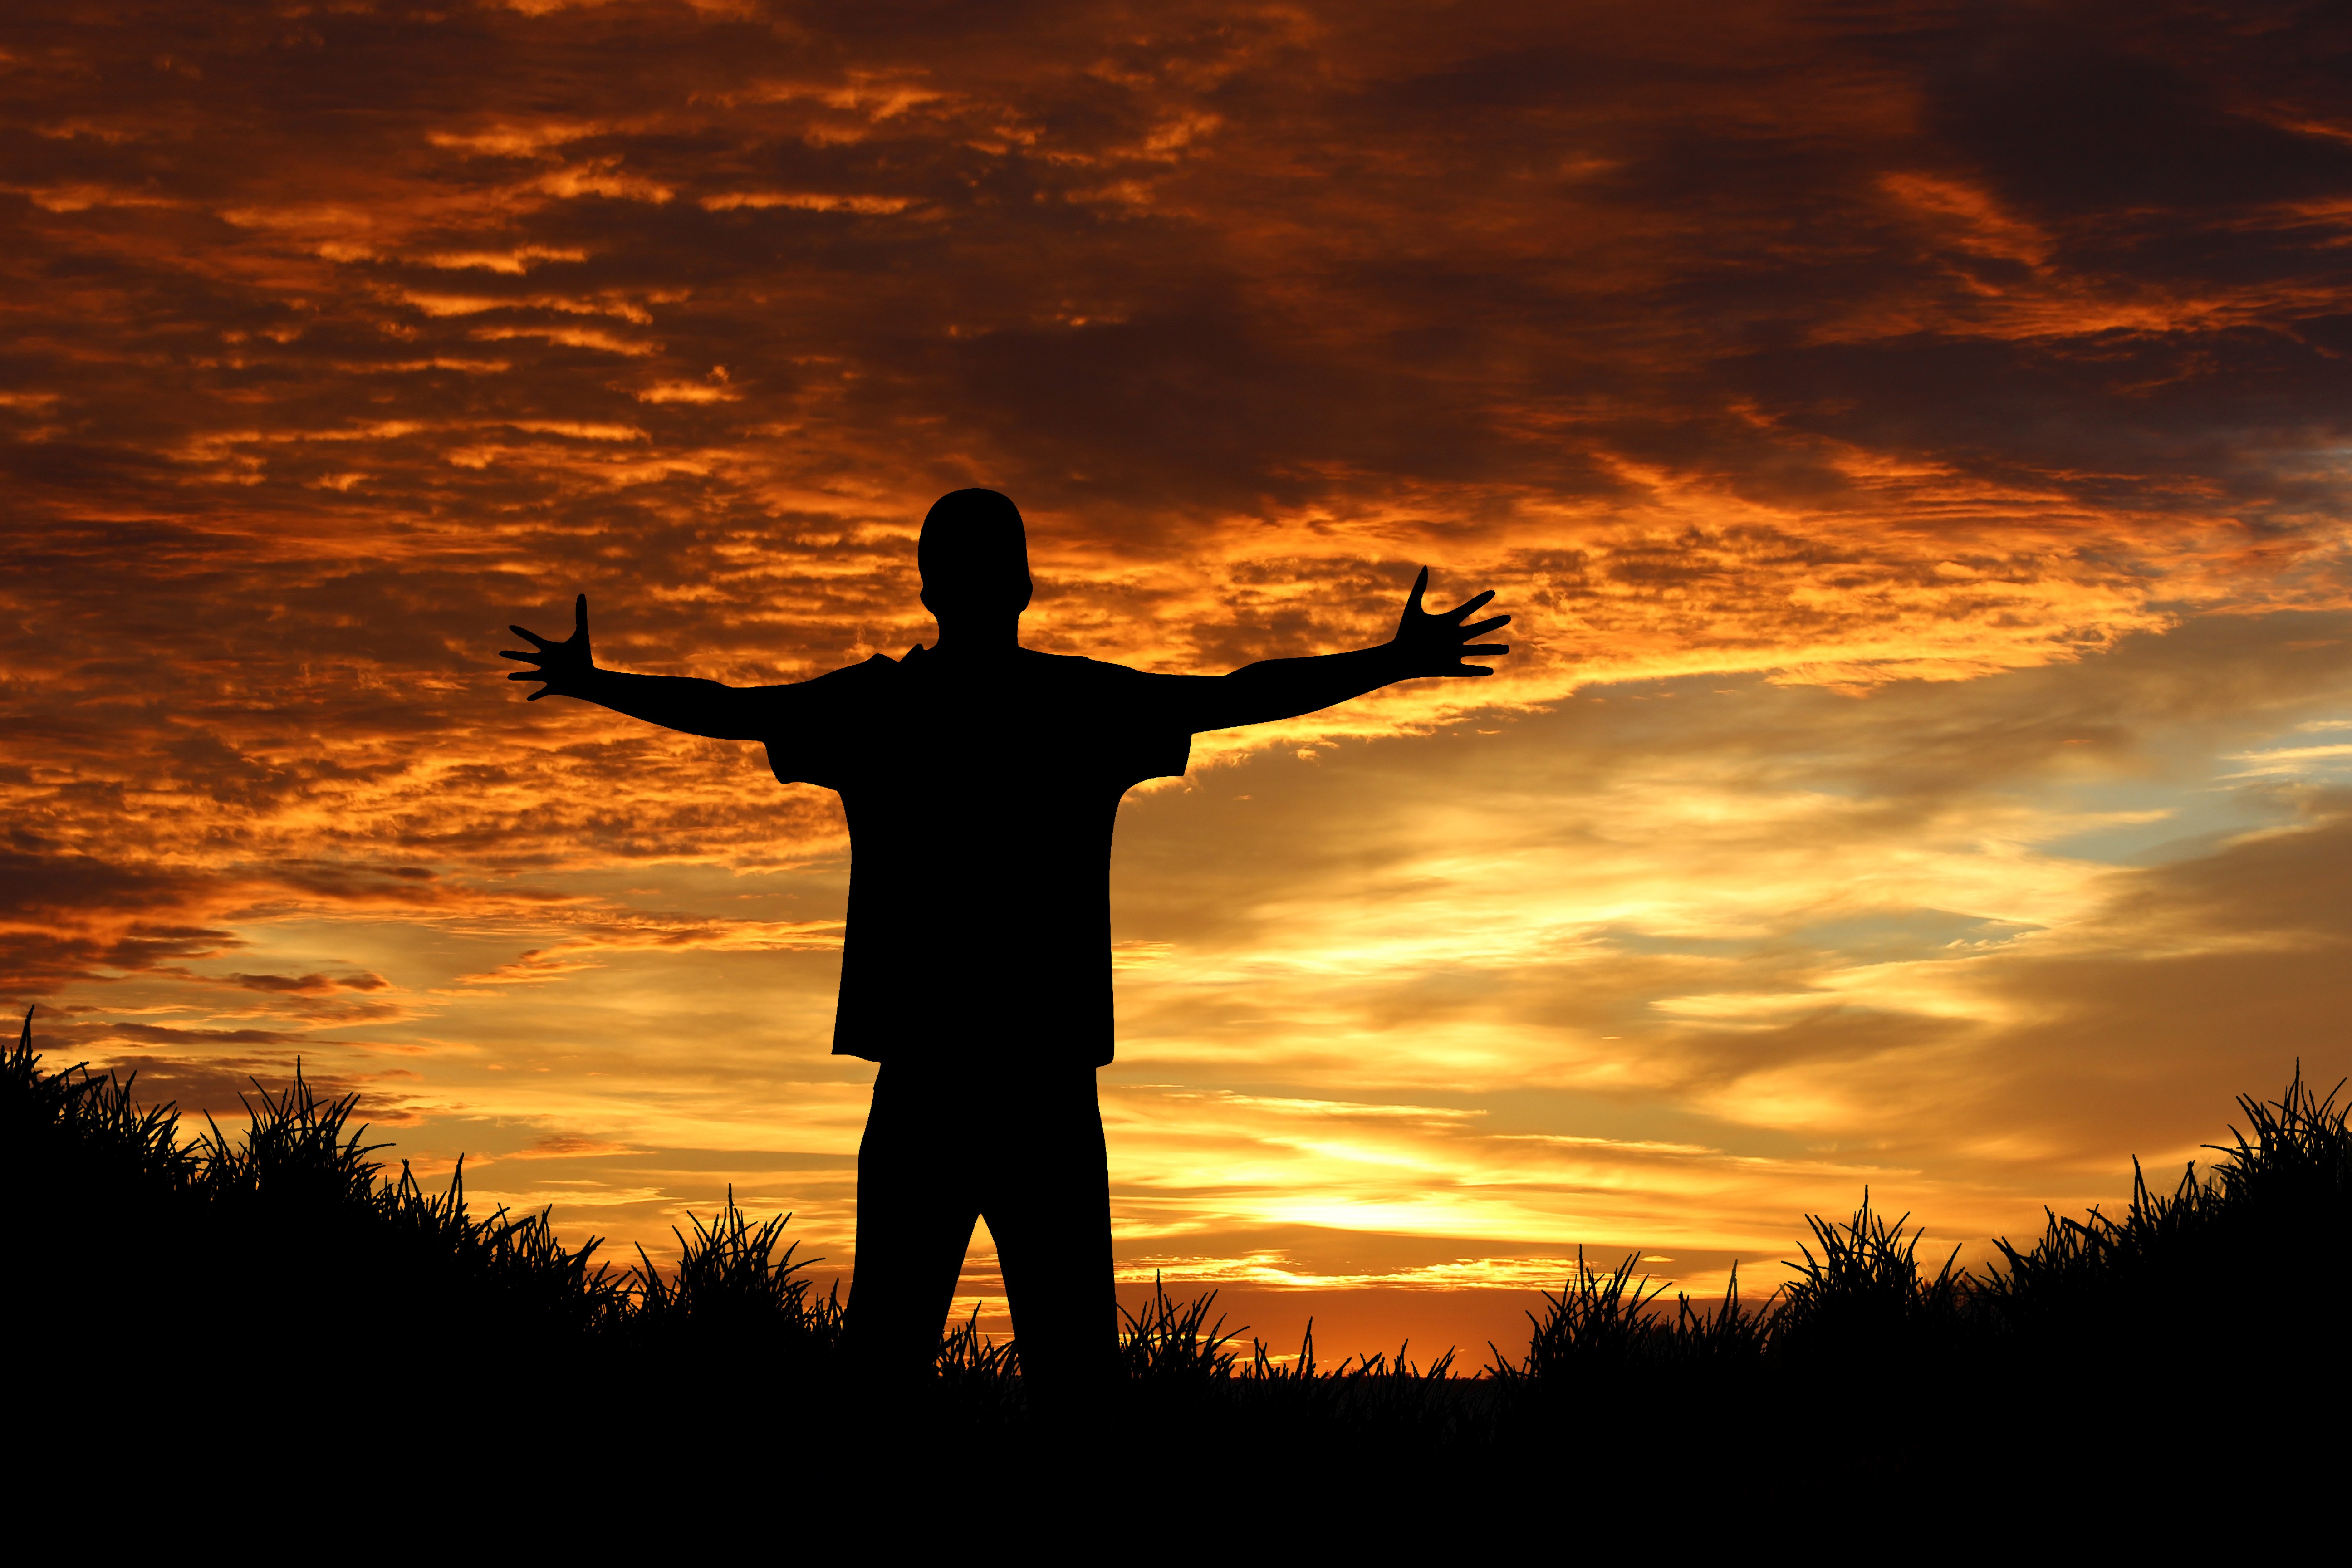
silhouette, person, cloud, sky, sun, sunrise, sunset, sunlight, morning, boy, dawn, dusk, evening, orange, symbol, human, cross, cheers, joy, comfort, satisfaction, bliss, afterglow, young people, frohsinn, lust for life, red sky at morning, jocosity, be pleased with, merry mood, cheerful mood, happy courage